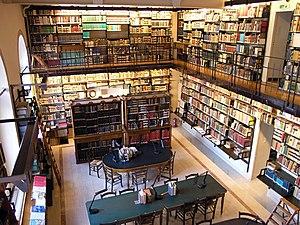
Bibliothèque de l'École française d'Athènes — salle de lecture A.